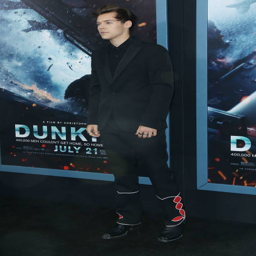
pop artist attends the premiere .